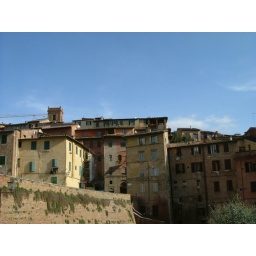
buildings & blue skies in Siena